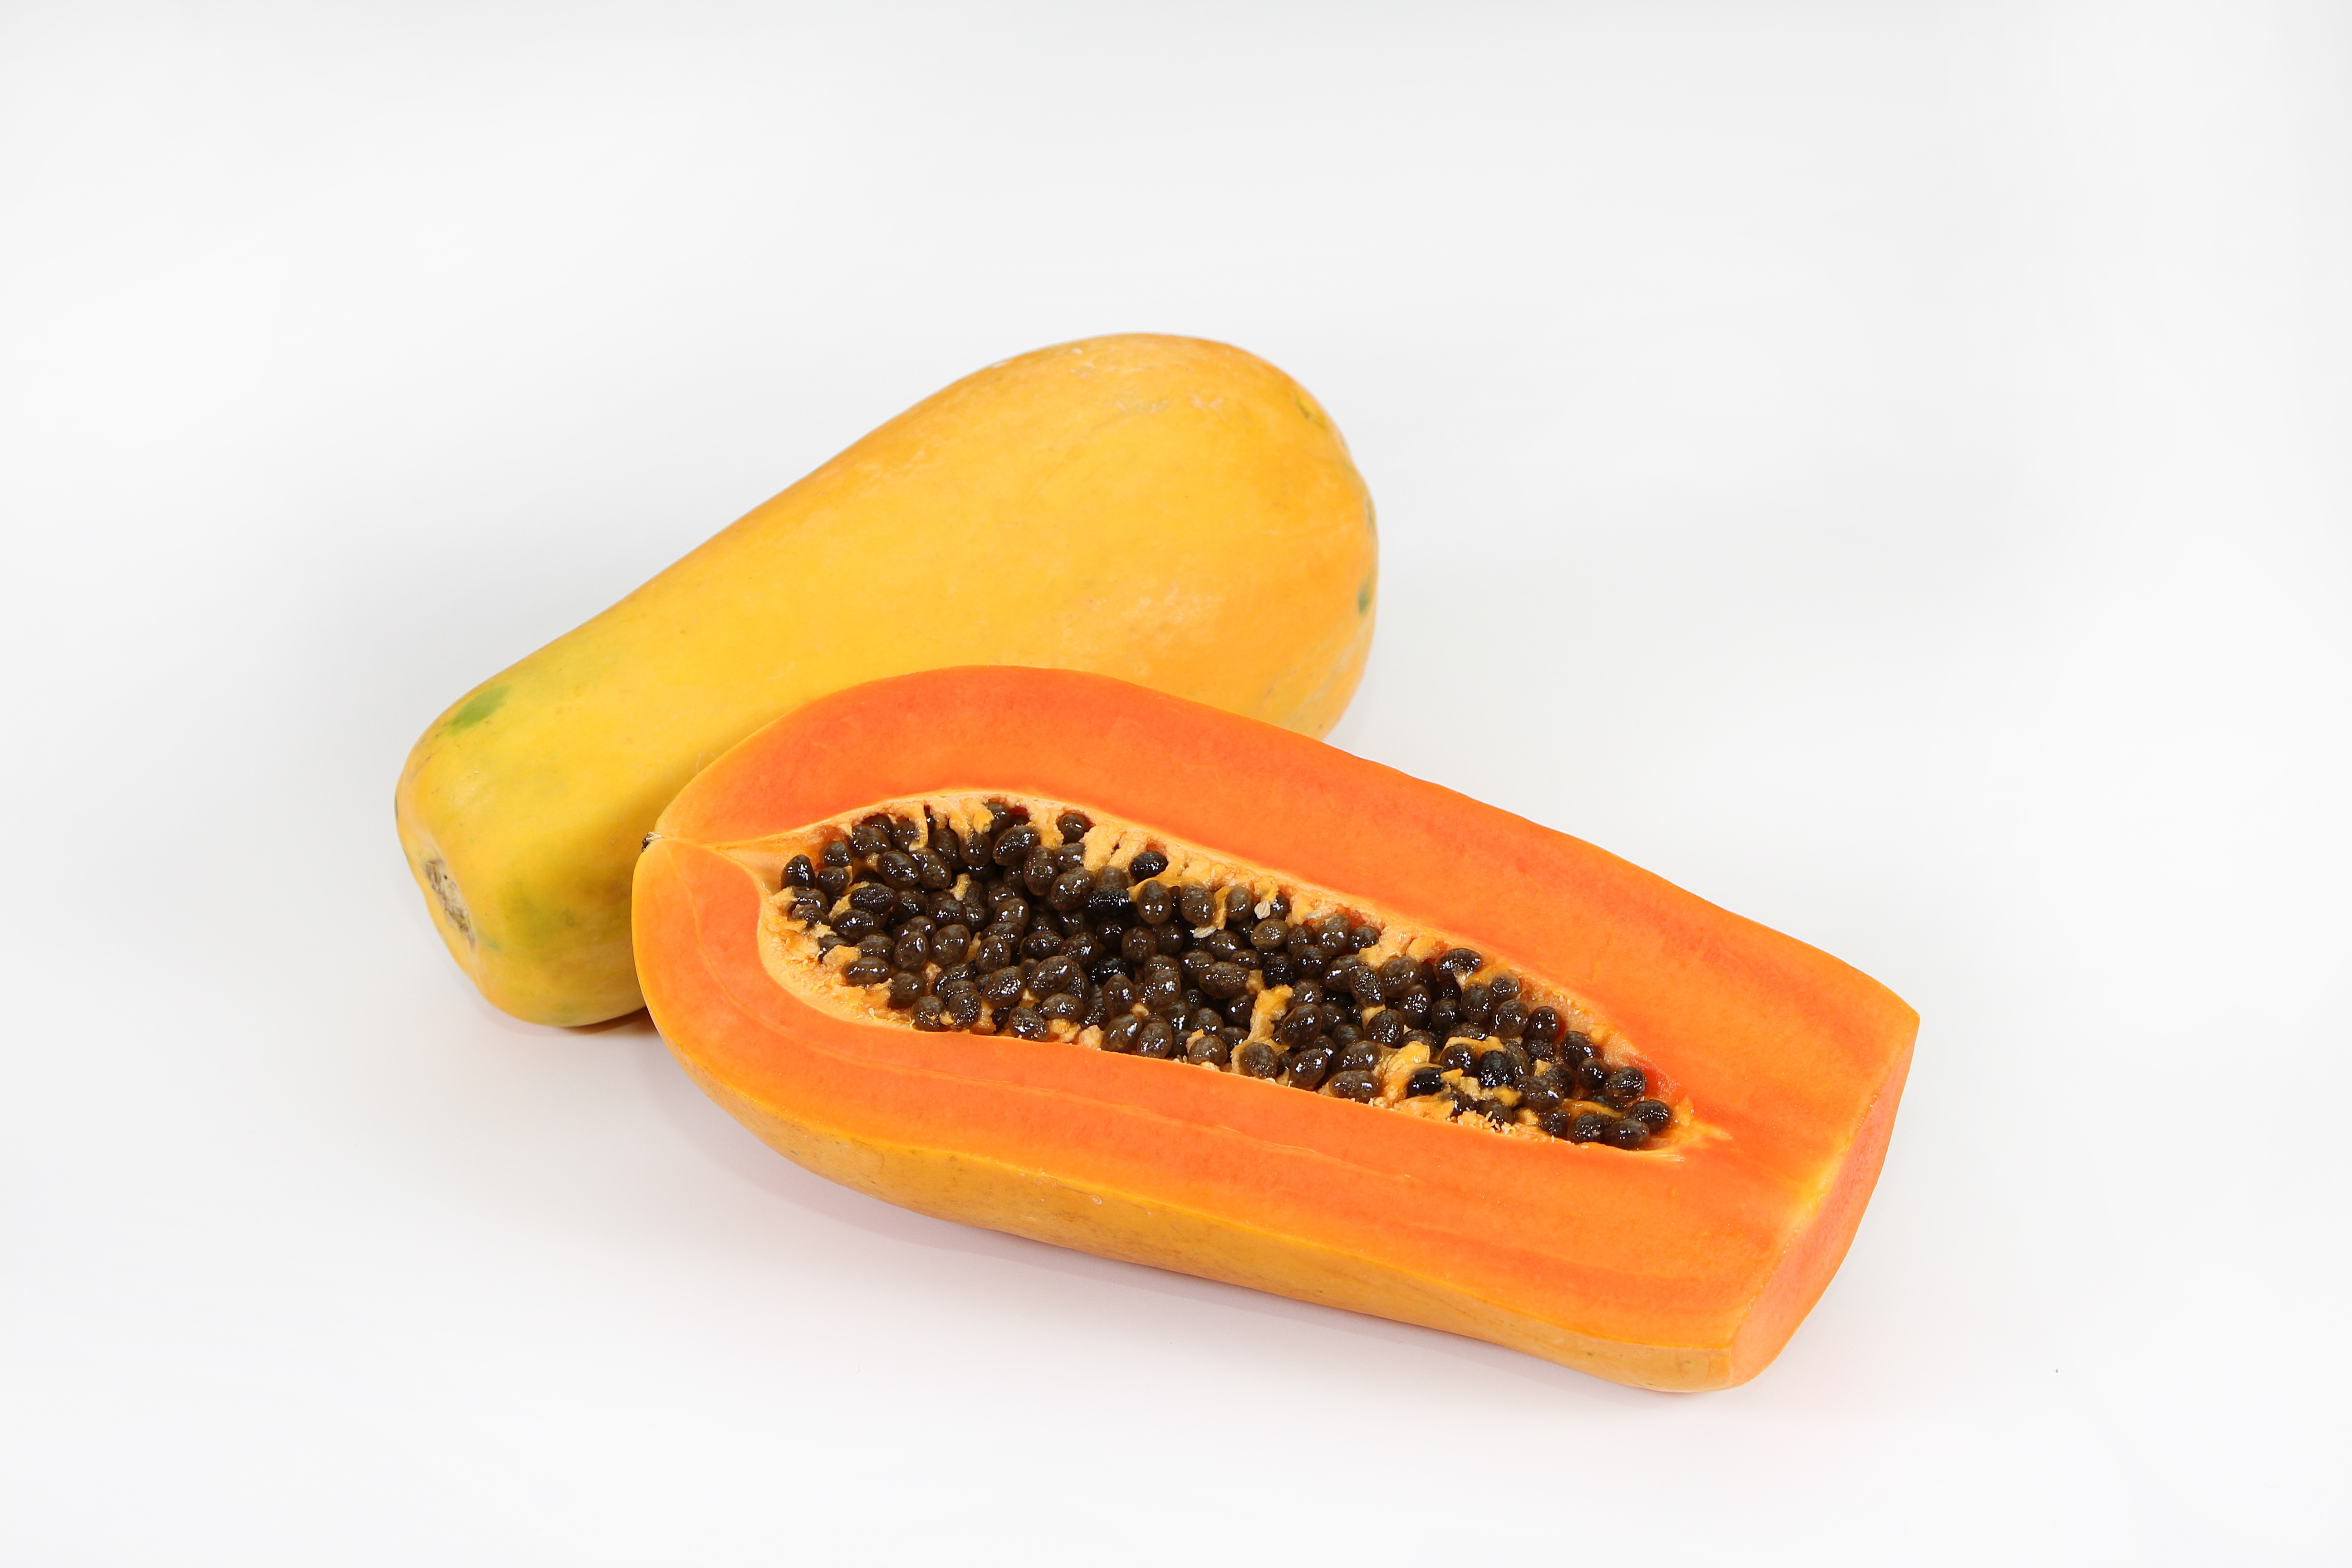
plant, fruit, food, produce, vegetable, papaya, flowering plant, land plant